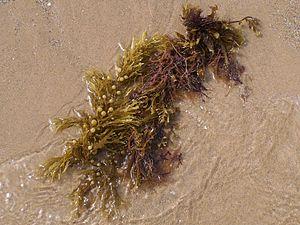
Sargassum muticum plus communément dénommée Sargasse japonaise est une espèce d'algues brunes, épilithe de la famille des Sargassaceae, endémique du Japon, mais qui a été récemment introduite dans une grande partie du monde, dont sur les côtes françaises où elle s'étend depuis les années 1980, contribuant à ce que certains dénomme biodiversité négative ou « pollution biologique ».